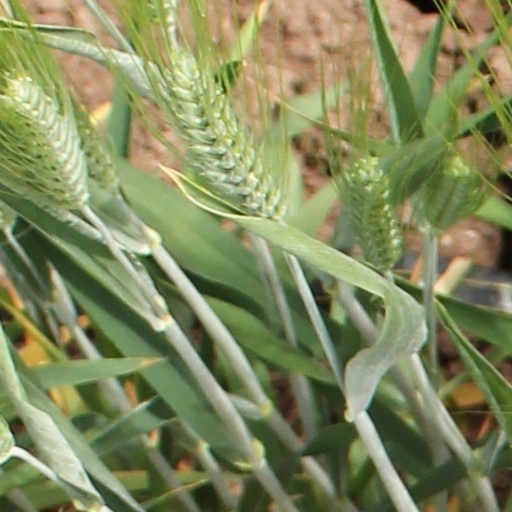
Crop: wheat